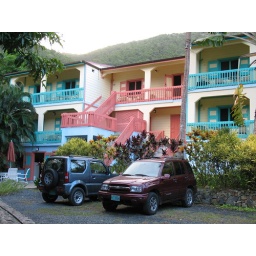
front of apt building, our apt is the one in pink trim on 2nd floor